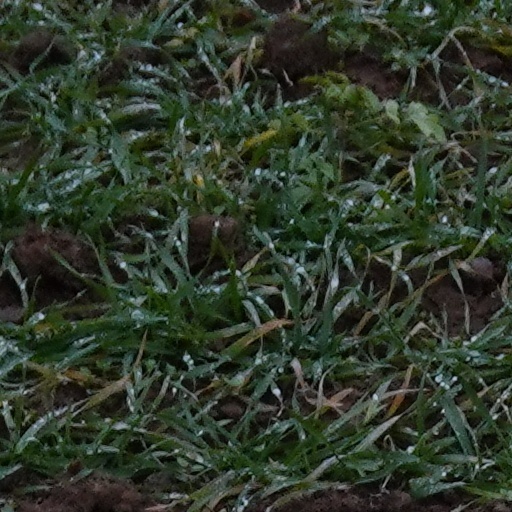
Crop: wheat